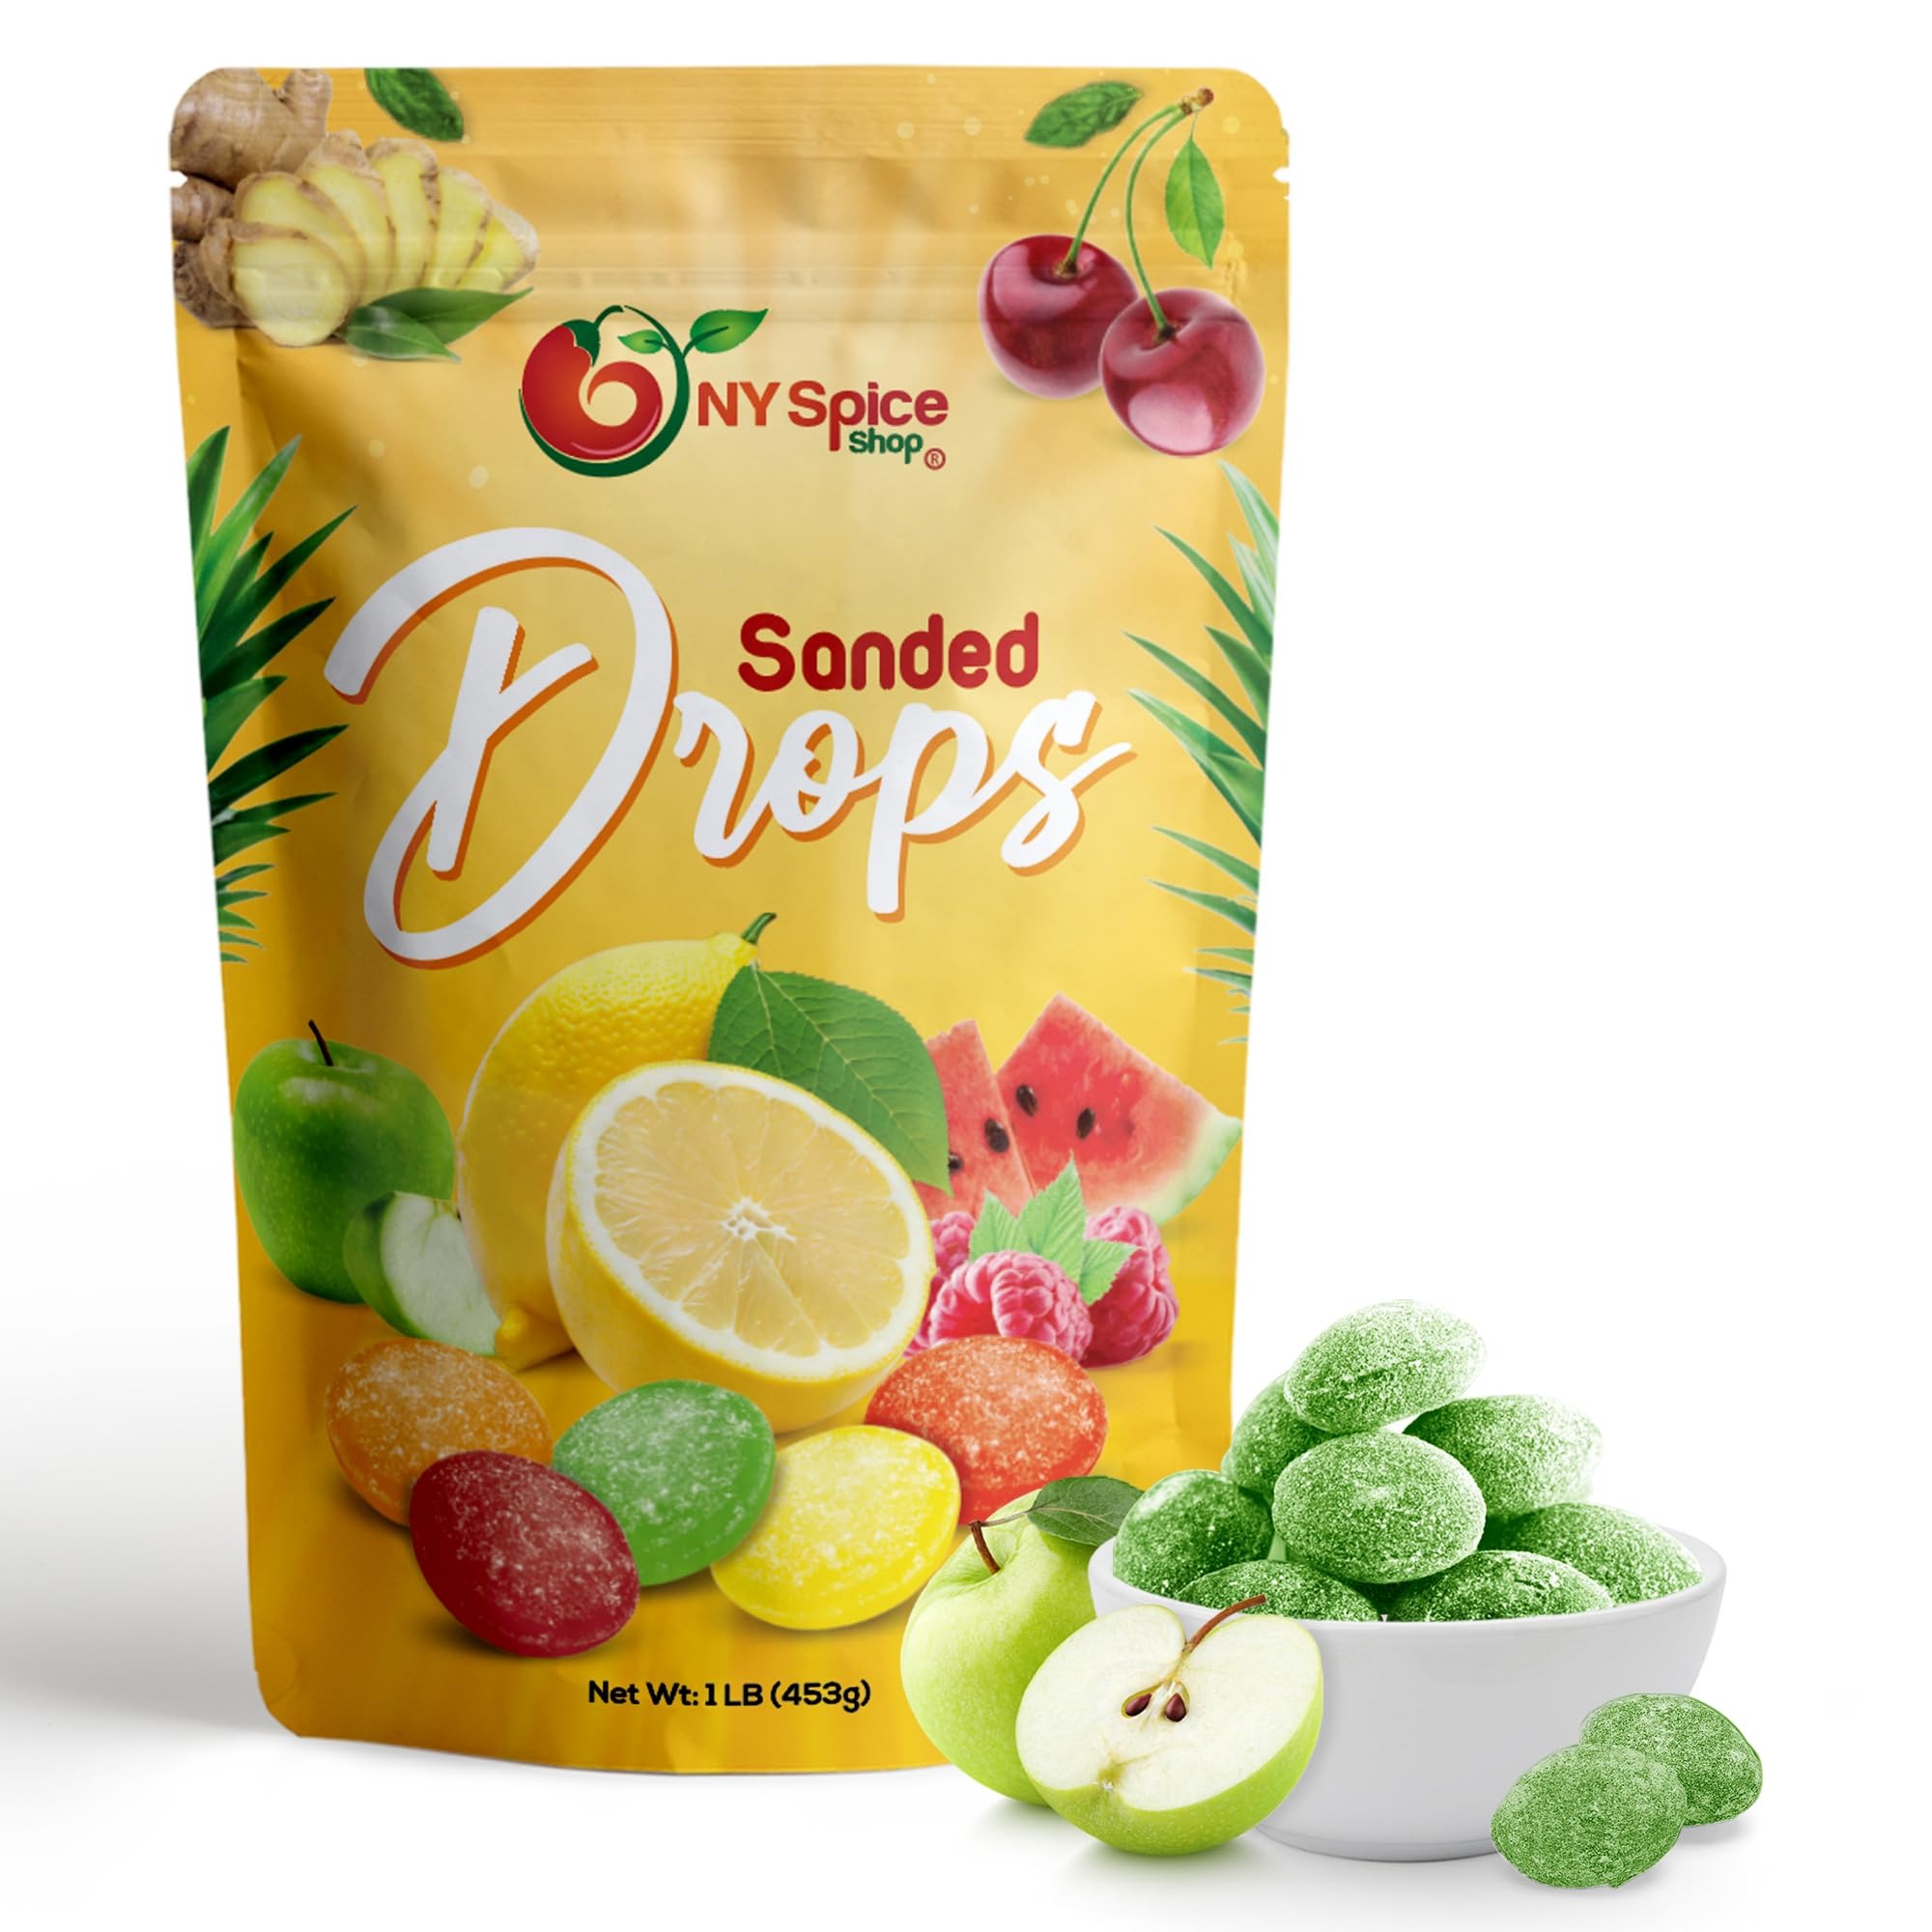
Item Name: NY Spice Shop Sour Apple Sanded Candy Drops - 1 Pound Old Fashioned Fresh Delicious Bulk Hard Candy - Sour Drops Candy - Tangy and Sweet Healthy Snacks
Bullet Point 1: HARD CANDY SOUR APPLE DROPS: A tart and tangy treat Immerse yourself in the bold, fruity world of sour apple flavor with these irresistible candies, striking the perfect balance between tart and sweet. Whether you’re enjoying them as a tasty snack or adding them to your recipes, Sour Apple Drops are a true flavor sensation.
Bullet Point 2: CULINARY CREATIVITY UNLEASHED - Old Fashioned Candy Sour Apple Drops are your secret ingredient to bring a burst of crisp, fruity goodness to your dishes. Crush these hard candies to create a vibrant, tangy crust for meats or sprinkle them over desserts and salads for a refreshing twist. The possibilities are endless as you explore the culinary wonders of Sour Apple Drops.
Bullet Point 3: REDISCOVER NOSTALGIA - Take a trip down memory lane with every bite of these timeless treats. Their nostalgic charm and bold flavor are guaranteed to lift your spirits. So why wait? Add them to your cart now and enjoy a sweet and sour dose of pure nostalgia anytime you crave it.
Bullet Point 4: MIXOLOGY MARVELS - Upgrade your cocktail game with the zesty magic of Sour Apple Drops. Use them as a flavorful rimming sugar for your margaritas, martinis, or apple- themed drinks. Let their tart, fruity essence enhance your beverages, turning simple drinks into memorable masterpieces with this bulk candy.
Bullet Point 5: SATISFACTION BEYOND MEASURE - From the moment you savor one of these old fashioned Sour Apple Drops to the creative culinary ideas they spark, satisfaction is at the heart of every experience. Join countless others in relishing the joy and pure delight that Sour Apple Drops bring to life.
Product Description: NY SPICE SHOP Sour Apple Sanded Candy Drops - 1 Pound
Value: 16.0
Unit: Ounce

Price: 9.49